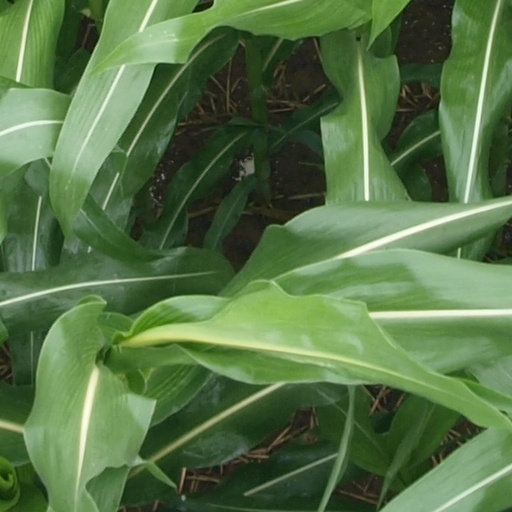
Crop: maize; corn